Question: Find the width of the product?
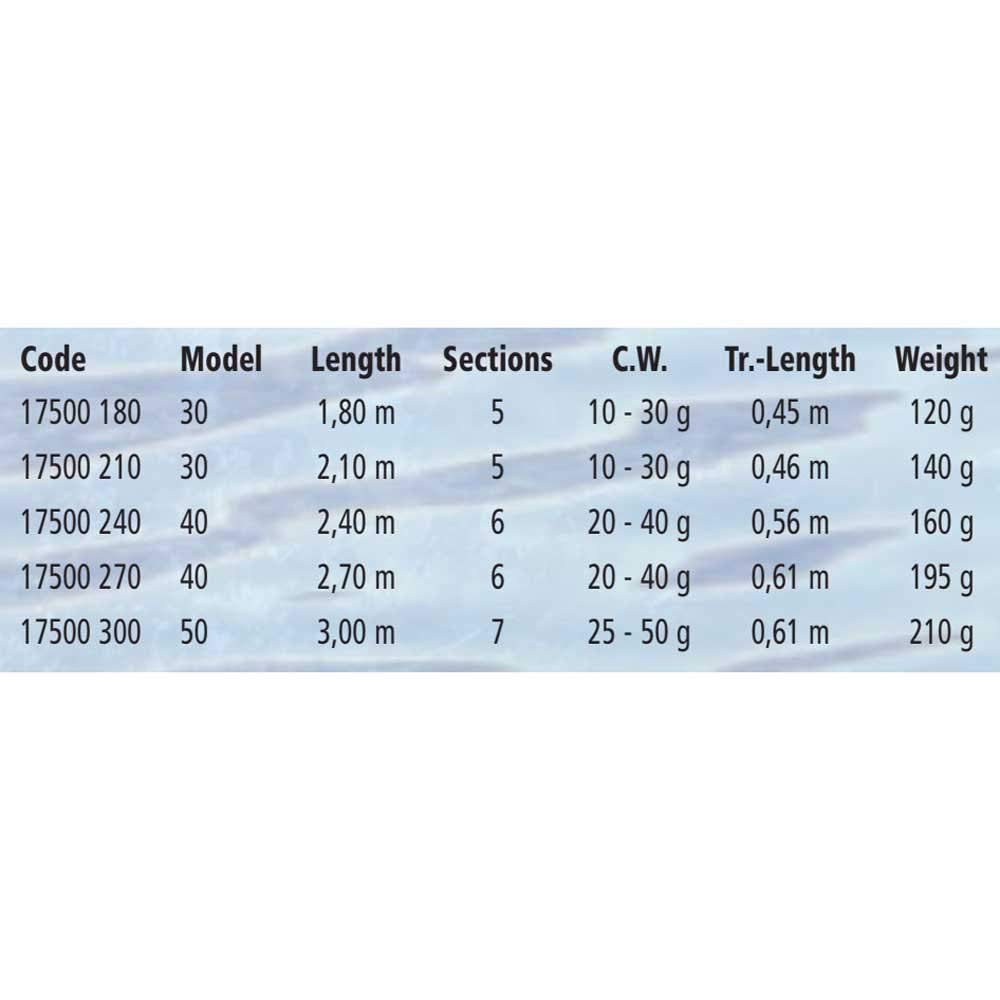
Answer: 3.0 metre